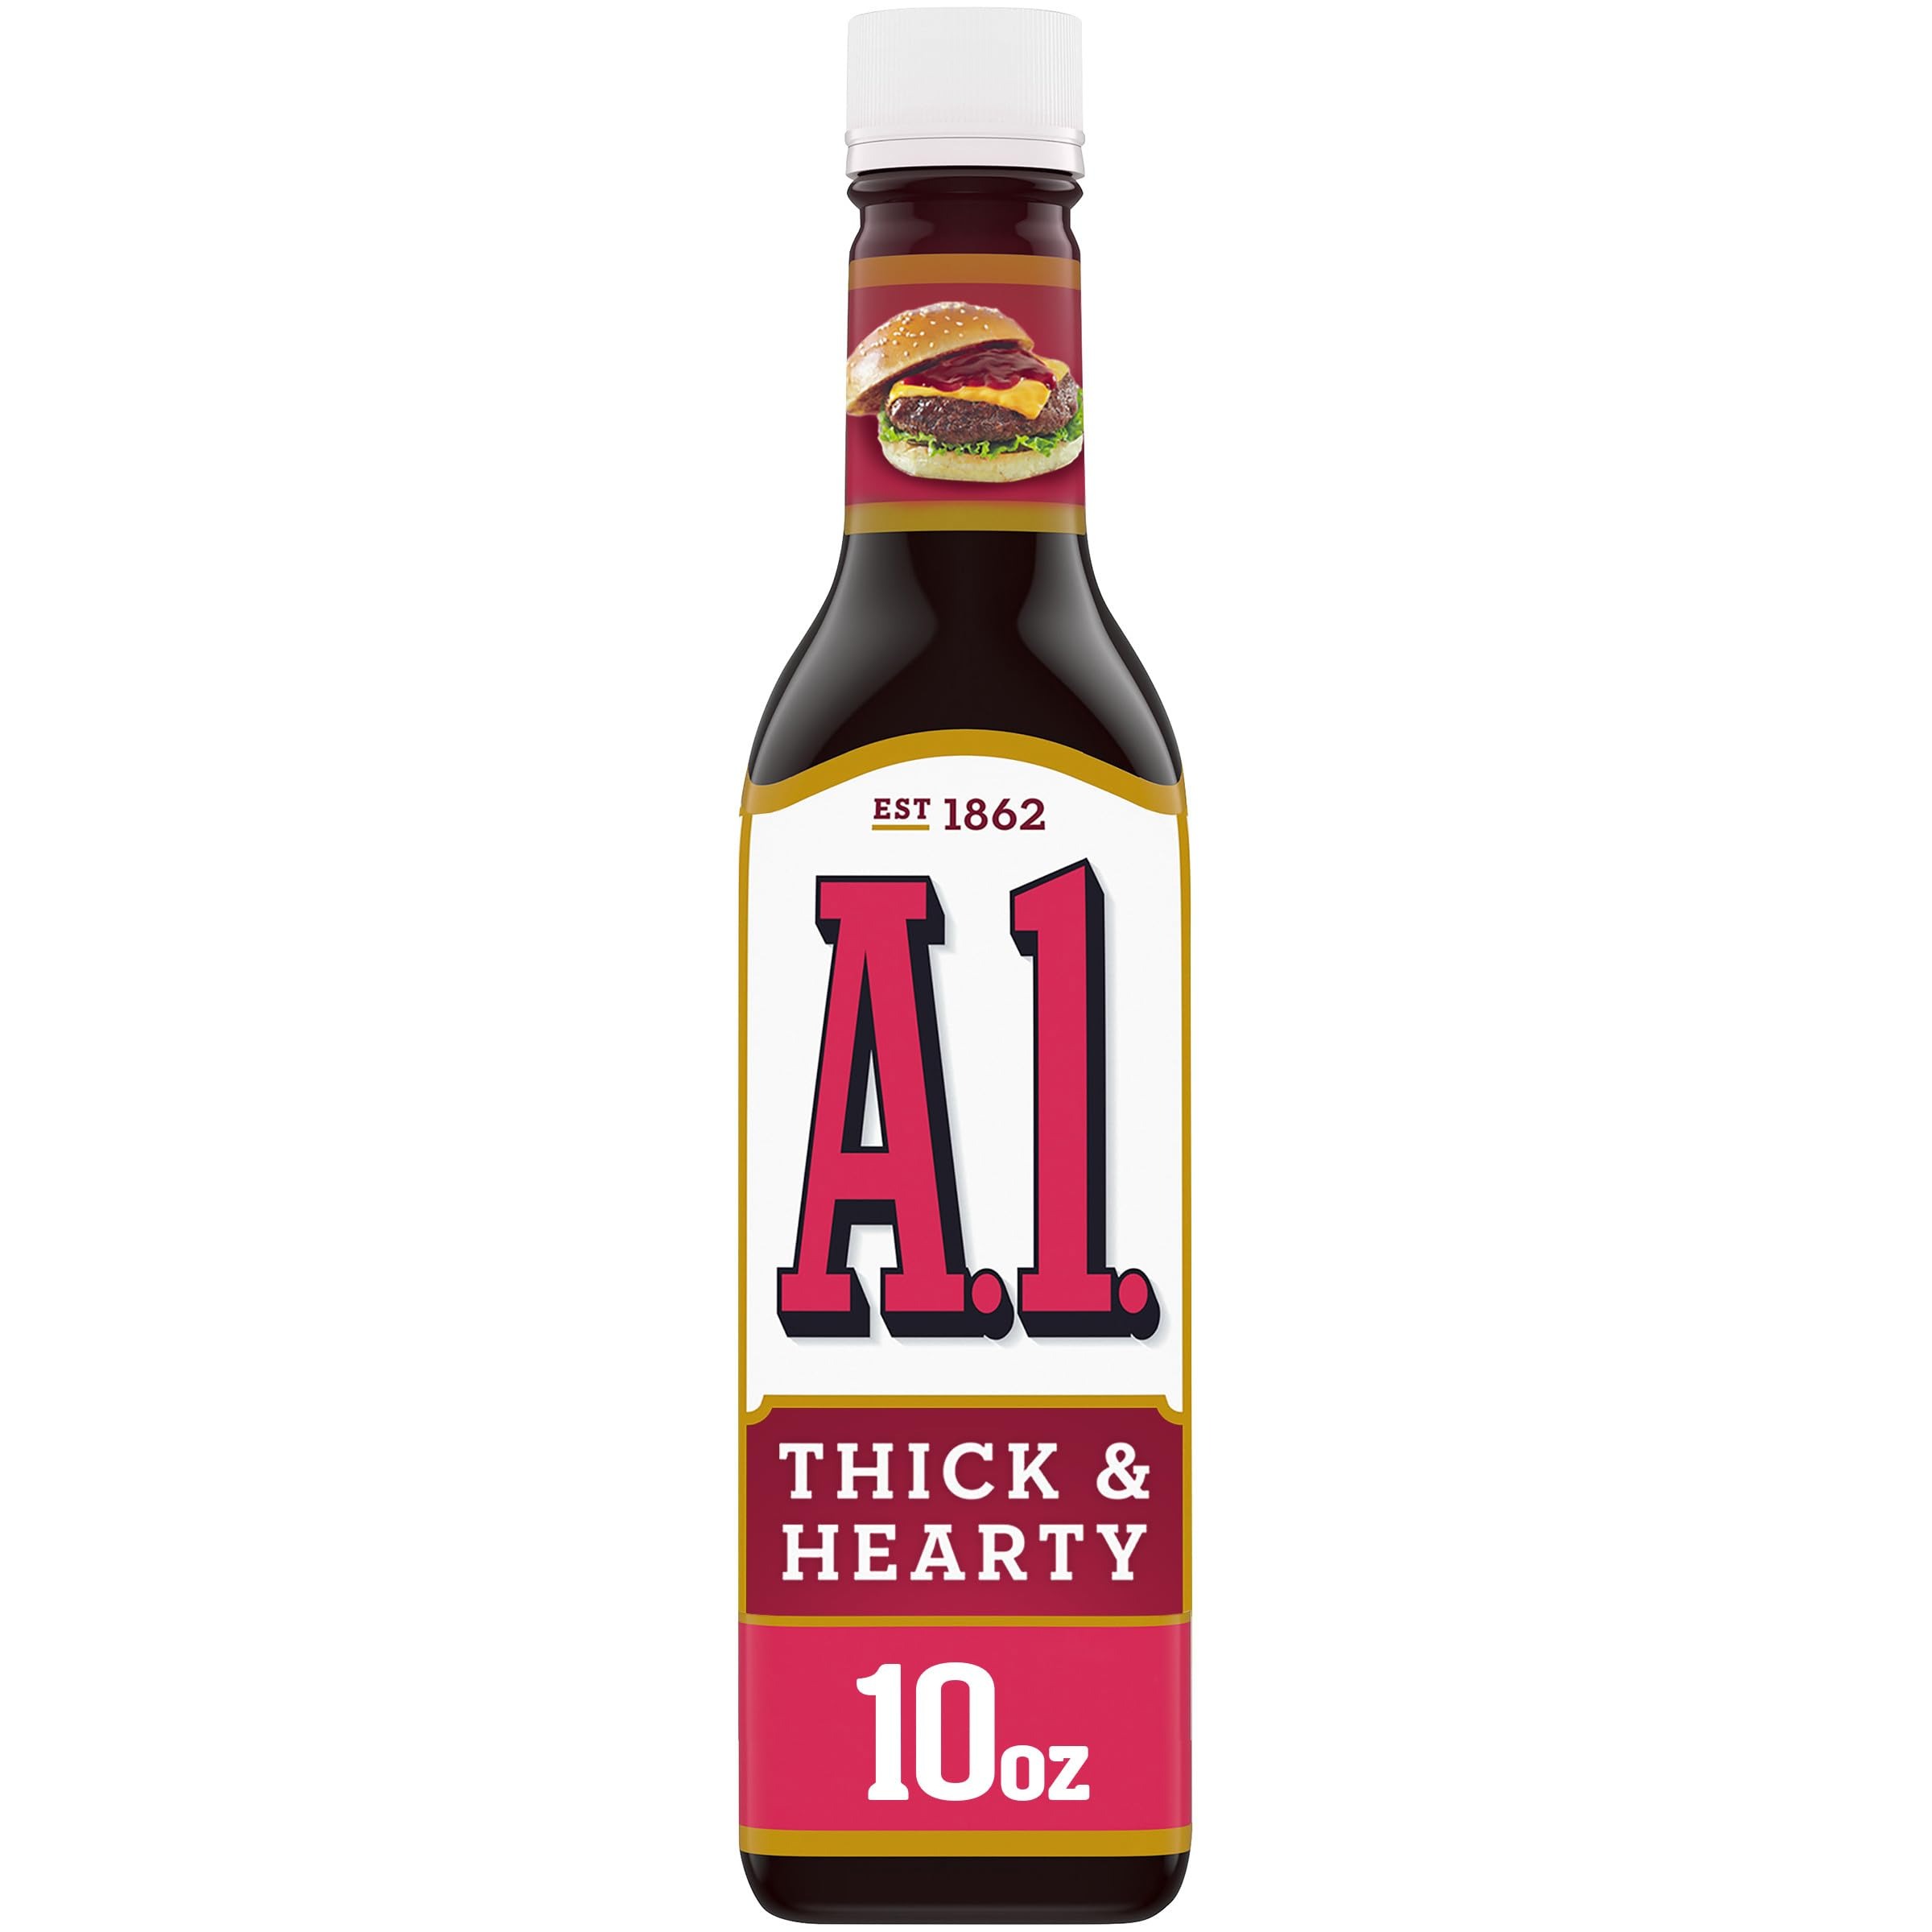
Item Name: A.1. Thick & Hearty Sauce (10 oz Bottle)
Bullet Point 1: One 10 oz. bottle of A.1. Thick & Hearty Steak Sauce
Bullet Point 2: A1 Thick & Hearty steak sauce is the perfect complement to burgers, steak, chicken, pork, vegetables and more
Bullet Point 3: A thicker and richer version of A1 Original Steak Sauce, made with tomato puree, vinegar, salt, onion, garlic and crushed orange puree
Bullet Point 4: The perfect balance of sweet, sour and salty flavors
Bullet Point 5: Use our tangy sauce as a marinade, brush it on while grilling or pour it on your entrée at the table
Bullet Point 6: Try our bold sauce as a dip or add it to your favorite recipe
Bullet Point 7: Contains about 16 1-tbsp (18 g) servings, with 25 calories per serving
Bullet Point 8: Certified Kosher sauce
Bullet Point 9: Resealable glass bottle to help lock in flavor
Bullet Point 10: Refrigerate after opening for best quality
Value: 10.0
Unit: Ounce

Price: 5.29